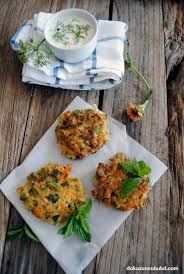
Yemek: mucver